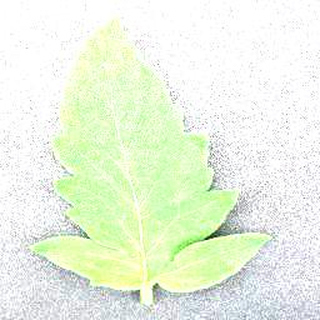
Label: healthy_tomato